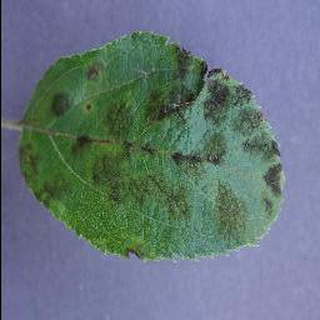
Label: apple_apple_scab